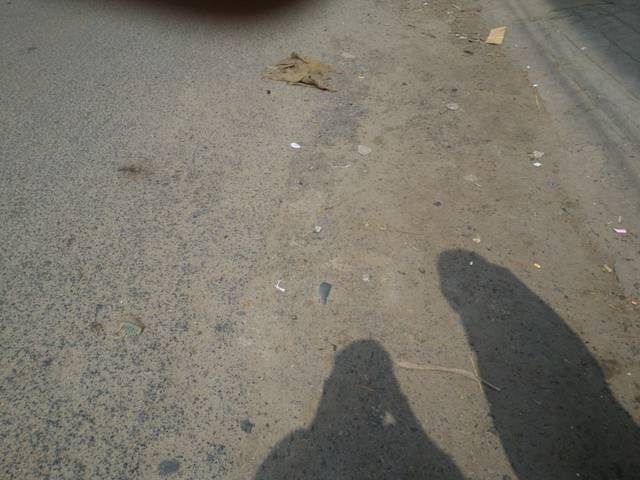
Region: India
Coordinates: 13.085, 80.278